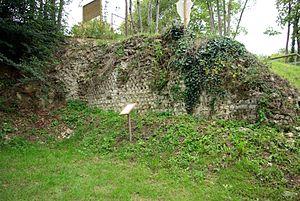
Mur antique maintenant la terrasse au nord de la pile romaine de Cinq-Mars-la-Pile.
La pile de Cinq-Mars est une tour pleine antique qui domine la vallée de la Loire sur le territoire de la commune de Cinq-Mars-la-Pile en Indre-et-Loire, à une vingtaine de kilomètres à l'ouest de Tours.